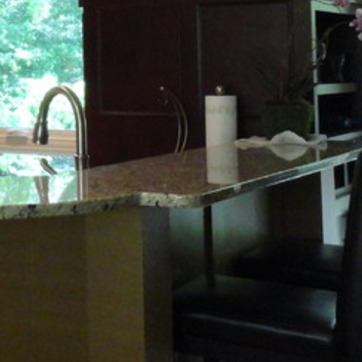
Material: polishedstone